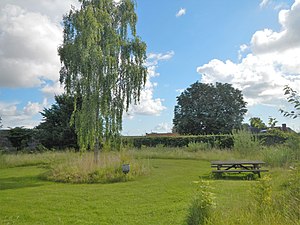
Veddum / Infrastruktur / Bygninger
Byggetomt, der nu er blevet byskov i Veddum
Byggetomt på Bakkegårdsvej 3, Veddum -nu Veddum Byskov
Veddum er en by i det østlige Himmerland med 351 indbyggere, beliggende 3 km nordvest for Skelund, 9 km nordøst for Hadsund og 11 km sydøst for Terndrup. Byen hører til Mariagerfjord Kommune og er beliggende i Region Nordjylland. Veddum ligger ikke ved alfarvej og er derfor ikke kendt af mange uden for lokalområdet.